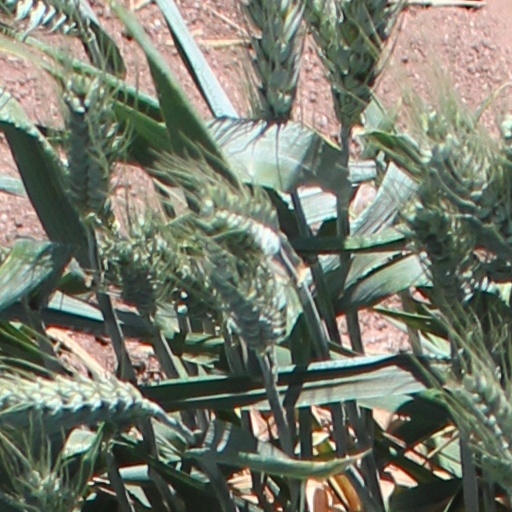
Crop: wheat